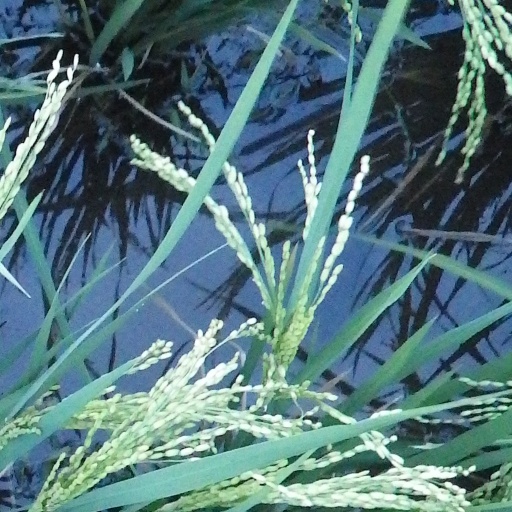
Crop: rice